Isle of Man

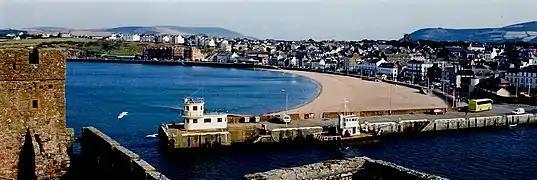
Peel is the island's main fishing port.

Man's low corporate tax burden and absence of public registries of corporate ownership provides tax avoidance and tax evasion strategies for individuals and corporations; this results in a large influx of funds from those in pursuit of tax advantage and financial confidentiality. The relative importance of agriculture, fishing and tourism in the Isle of Man, the former mainstays of the economy, has accordingly declined. As is typical of the low-tax crown dependencies, Man's economy features financial services, shell corporations for high-technology companies, online gambling and online gaming, cinema production and tax havens for high net worth individuals. These activities have brought some high-income jobs to Man, as hundreds of local residents serve as "straw man" directors and shareholders of shell companies. Similar schemes provide a means for high net worth individuals to reduce their tax obligations and to shield their financial dealings from public scrutiny. As described in the Paradise Papers, the Isle of Man economy features extensive illegal economic activity including tax evasion, money laundering from drug sales, money transfers from weapons sales, and looting of public treasuries of other nation states (particularly Russia). These funds are mostly funneled into the London financial markets. Online gambling sites provided about 10% of the Manx government's revenue in 2014.